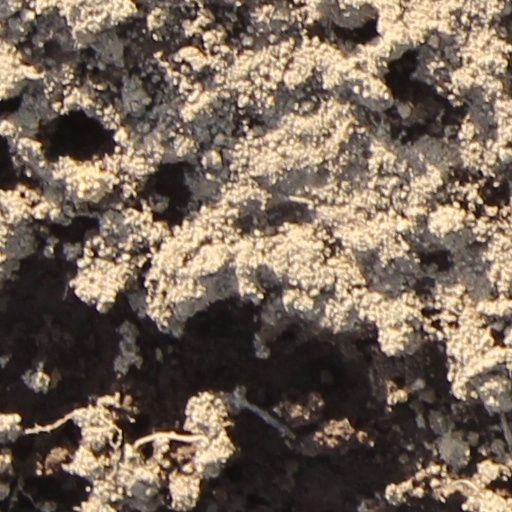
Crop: wheat